History of photographic lens design

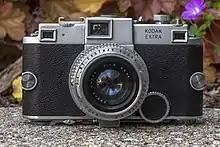
Kodak Ektra with coated "Ektar" 50mm

In 1941, the Kodak Ektra (USA) 35mm RF was introduced with the first complete antireflection coated lens line for a consumer camera: the Kodak "Ektar" 35mm , 50mm , 50mm , 90mm , 135mm , and 153mm . World War II interrupted all consumer camera production and coated lenses did not appear in large numbers until the late 1940s. They became standard for high quality cameras by the early 1950s.